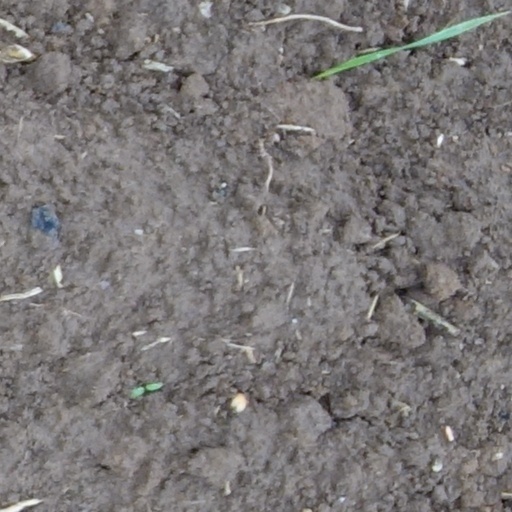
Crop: wheat